Bert Salkeld

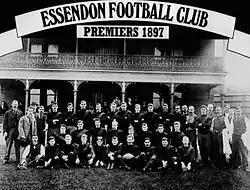
Essendon Football Club Team (1897) Salkeld is fifth player from the left, back row.

He played for Essendon, as a follower, in the team's first five matches in the new VFL competition in 1897. He was injured, playing for a representative VFL side against a combined Bendigo Football Association team, at Bendigo, on 9 June 1897, and did not play again.